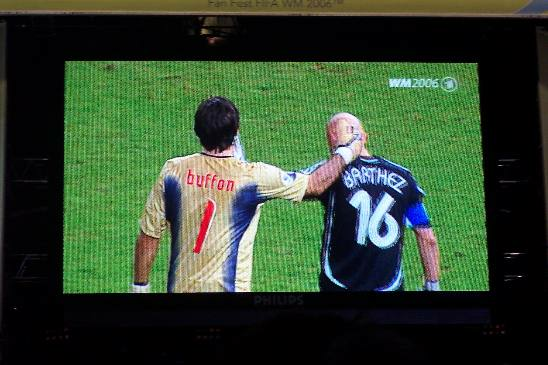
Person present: No